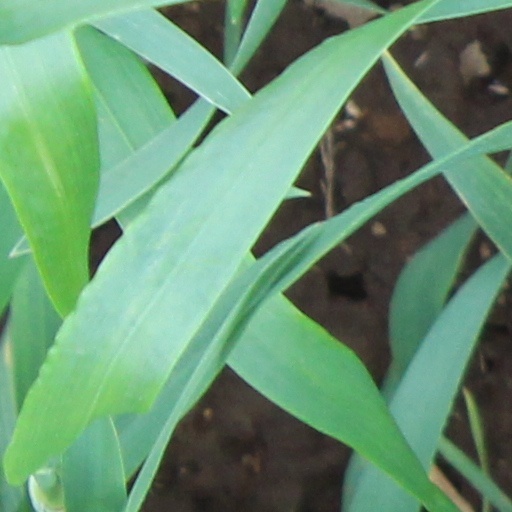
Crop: wheat